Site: brandenburg
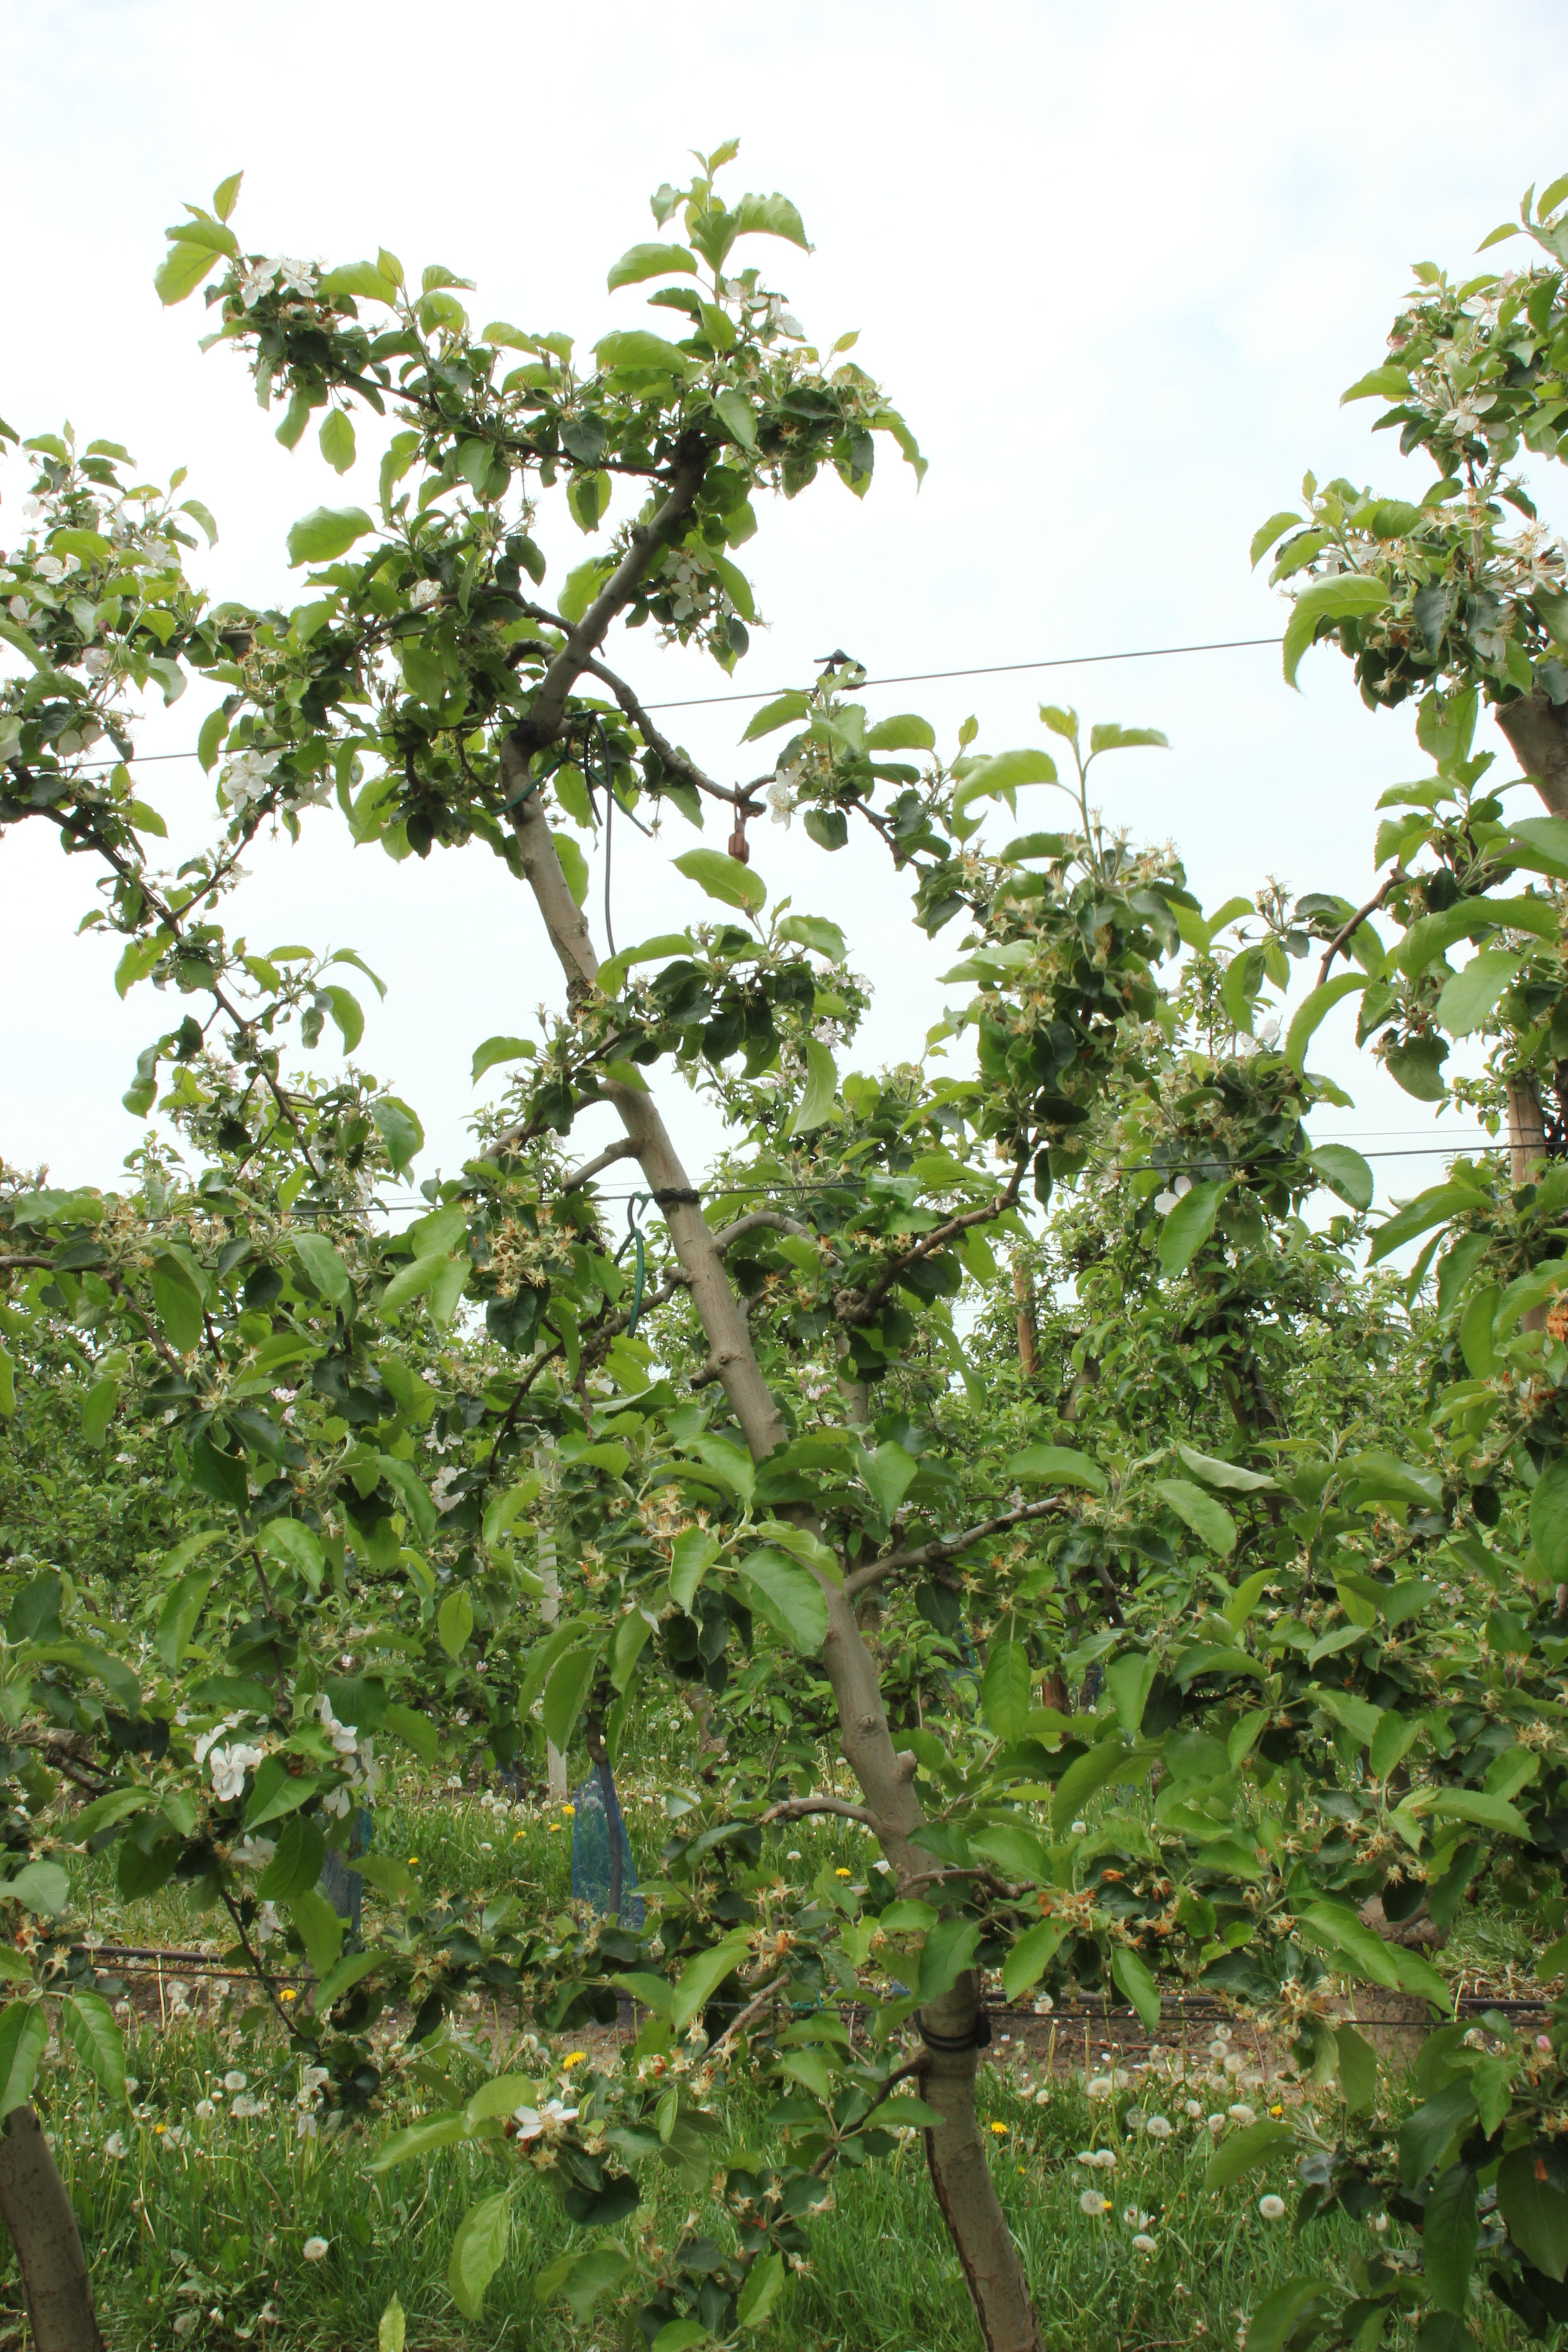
Growth stage (BBCH 67): Flowering